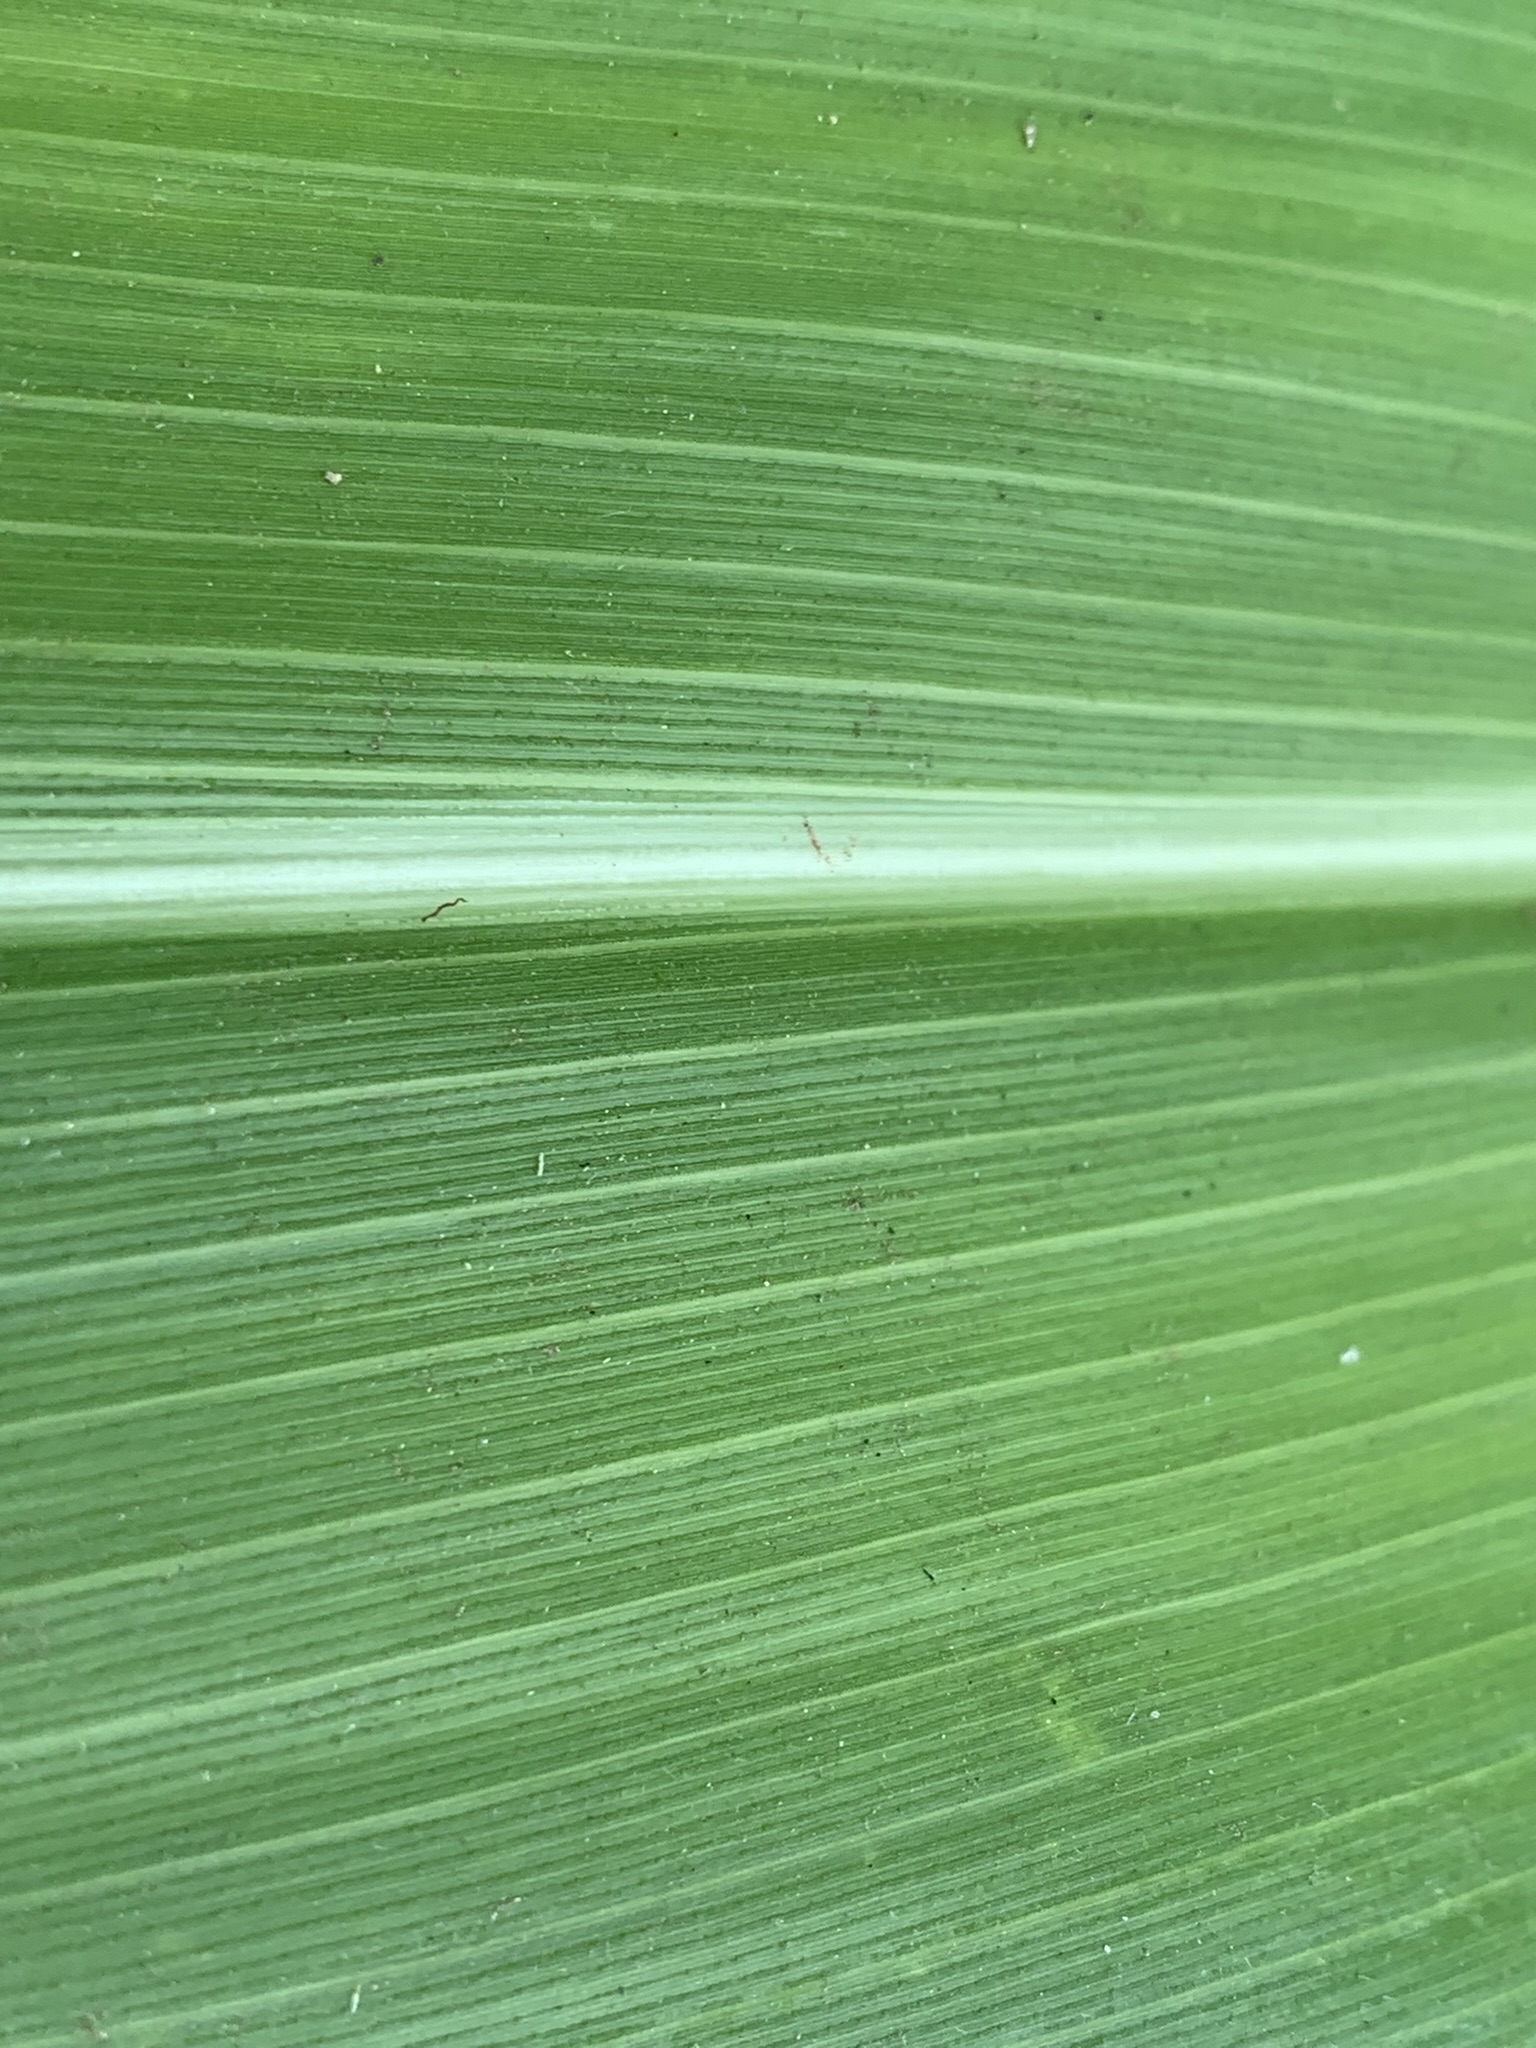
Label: Healthy